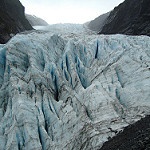
Scene: Outdoor